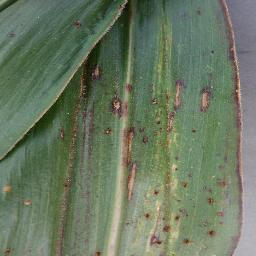
Label: Corn___Cercospora_leaf_spot Gray_leaf_spot